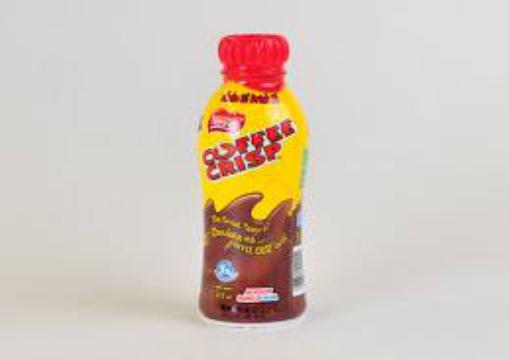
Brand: Coffee Crisp
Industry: Food